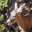
Label: deer